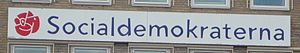
Socialdemokraterne (Sverige)
Logo
Sveriges Socialdemokratiske Arbejderparti er et større svensk politisk parti Partiet blev grundlagt i 1889 med Hjalmar Branting som leder. I 1917 forlod flere medlemmer dog partiet for at danne, hvad der i dag er Vänsterpartiet.